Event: Nepal Earthquake
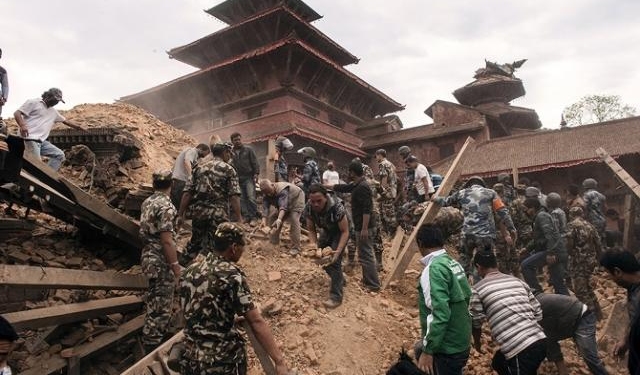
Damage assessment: damage